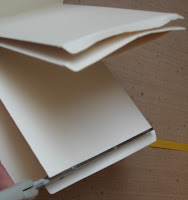
Waste category: paper